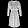
Label: Dress